Castle Hill, New Zealand

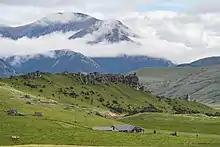

Castle Hill is a location and a high country station in New Zealand's South Island. It is located at an altitude of 700 metres, close to State Highway 73 between Springfield and Arthur's Pass. It is private property and located within the Kura Tawhiti Conservation Area.